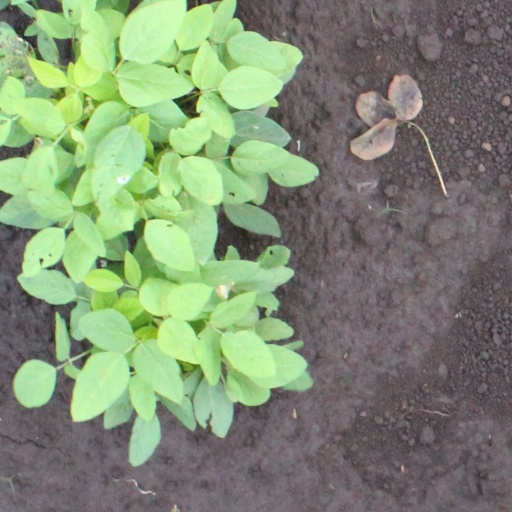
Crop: soybean